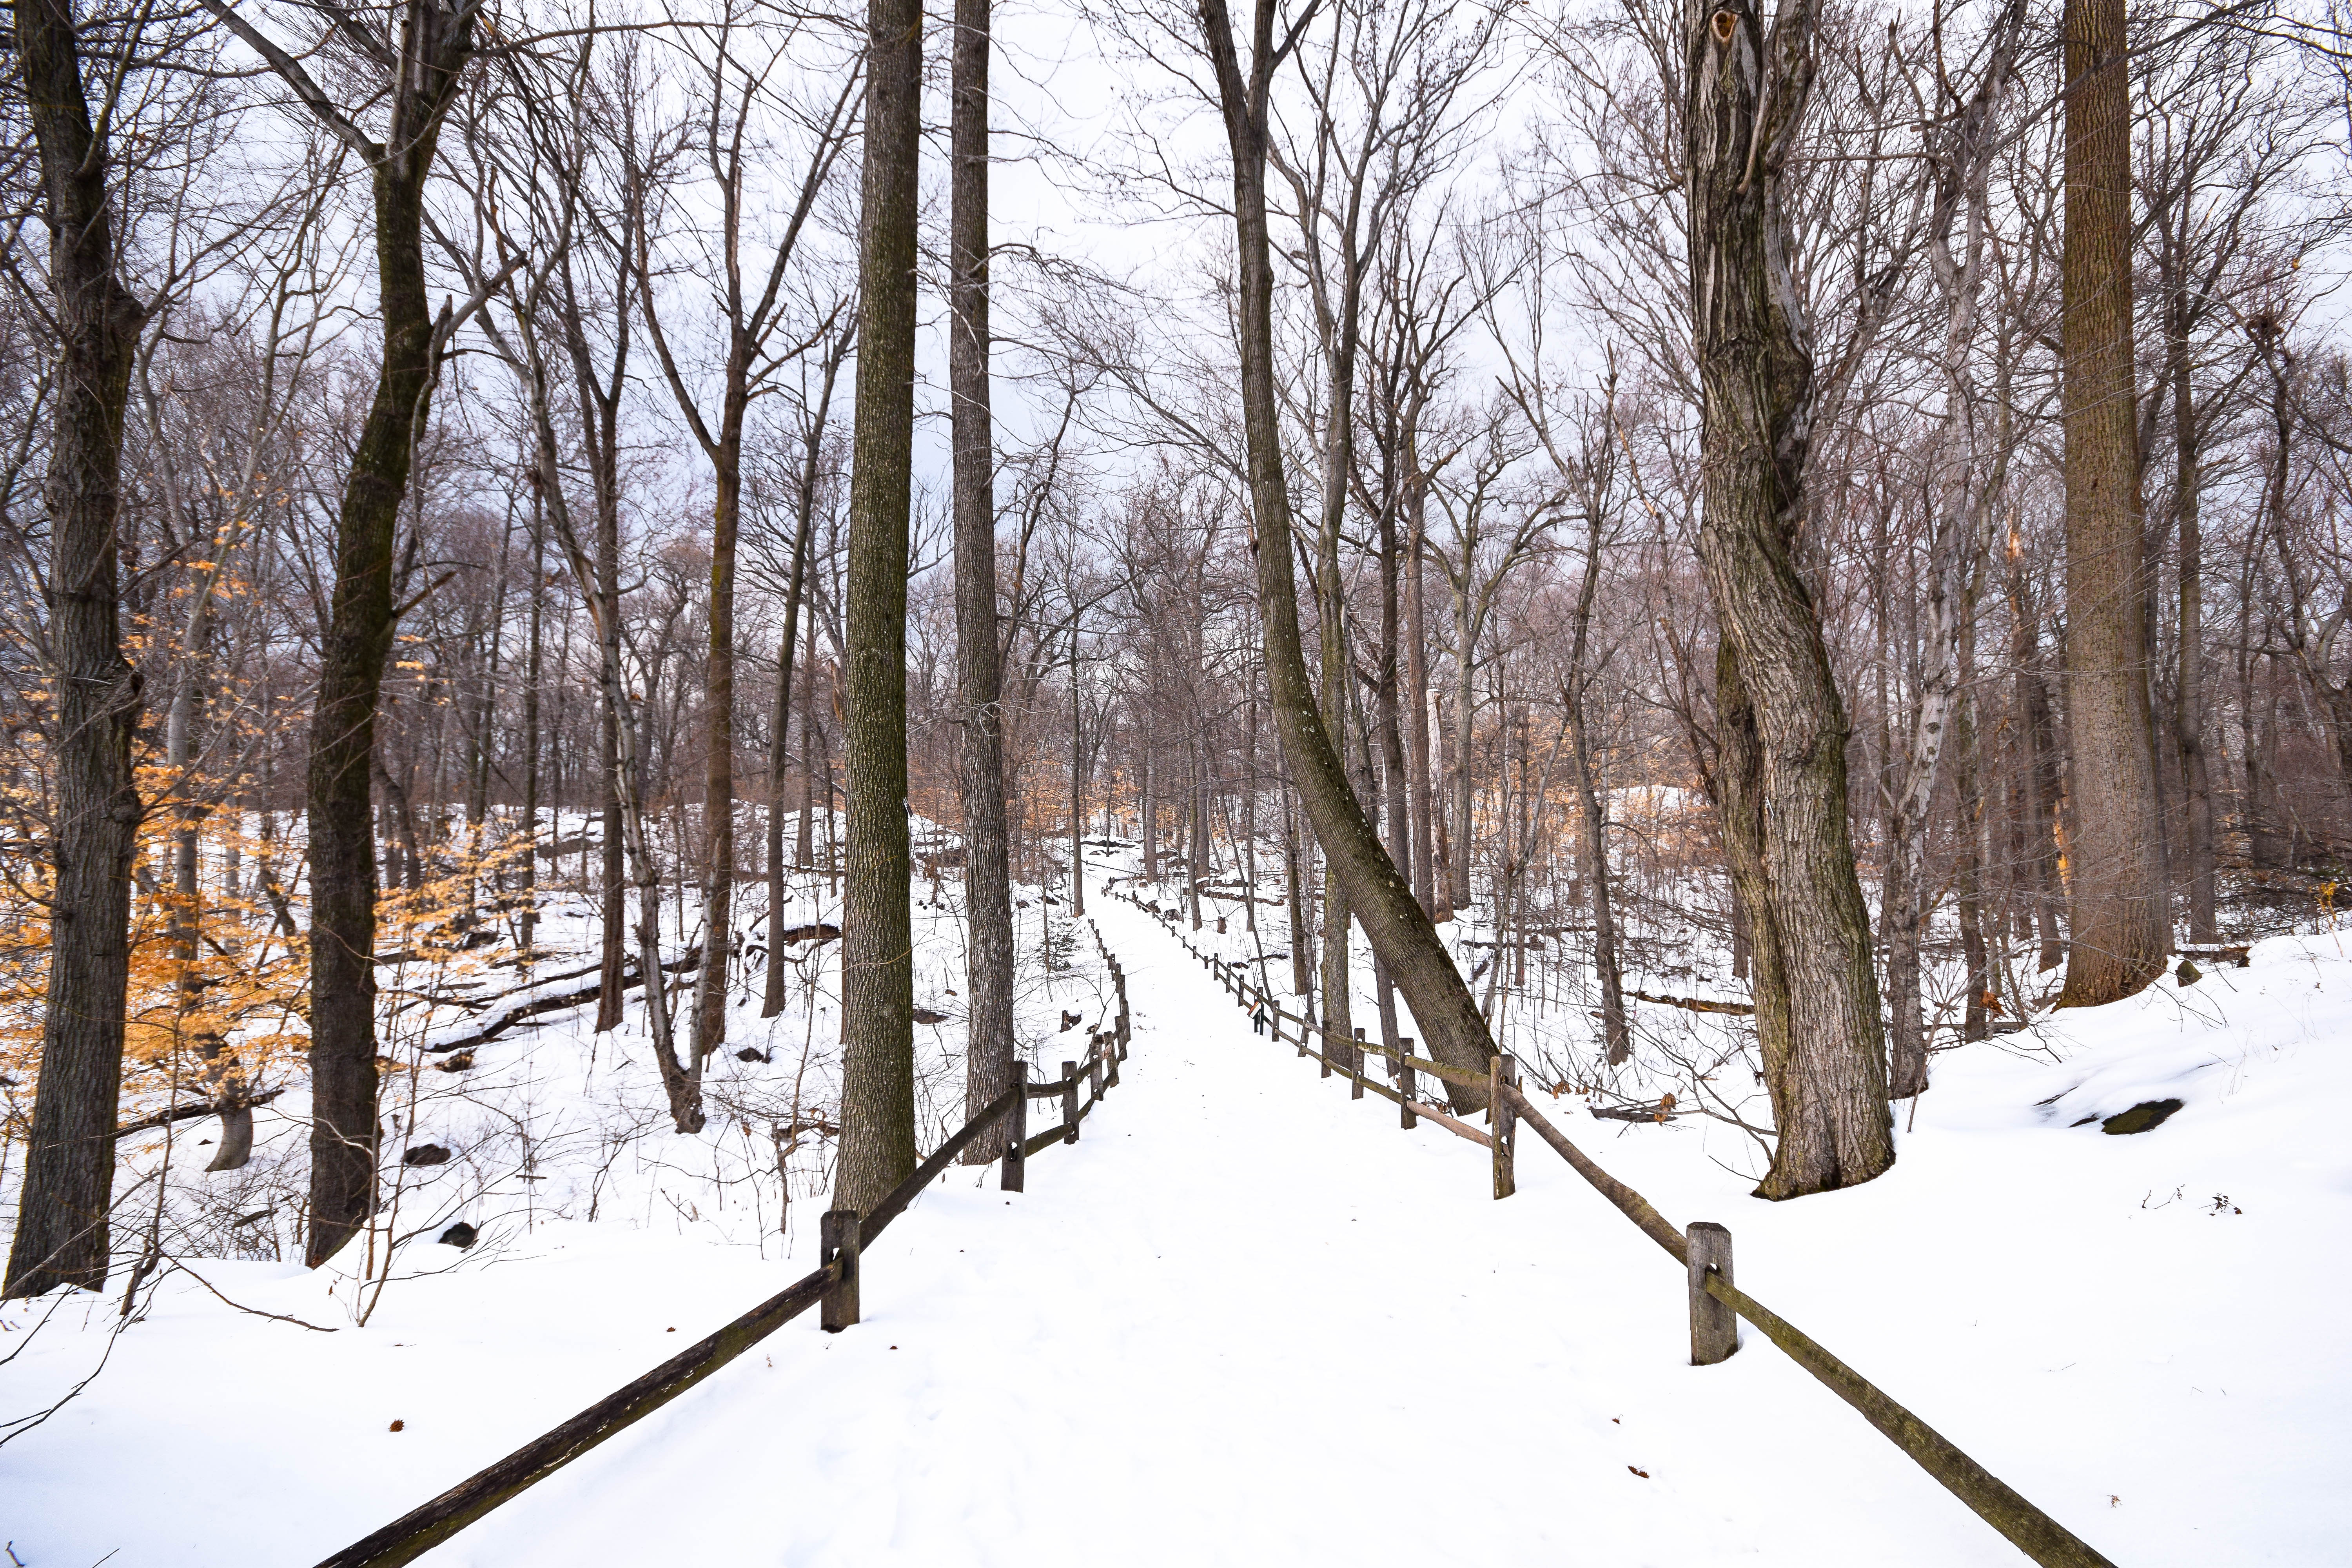
tree, forest, branch, snow, winter, walk, nyc, weather, nikon, garden, season, botanical, newyorkcity, nieve, woodland, habitat, nikond3300, bronx, thebronx, sigma1020mm, nybg, woody plant